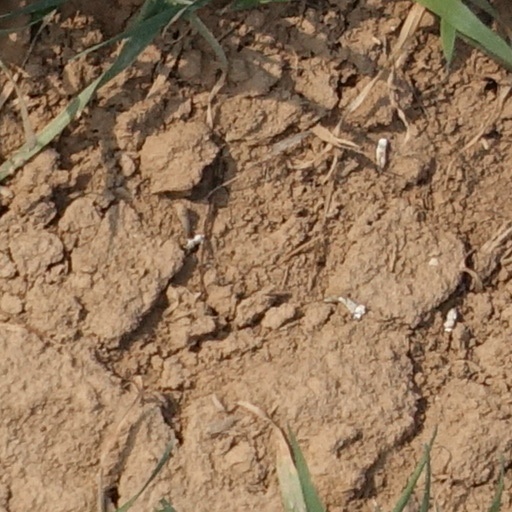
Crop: wheat